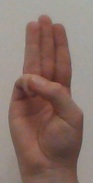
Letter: thaa